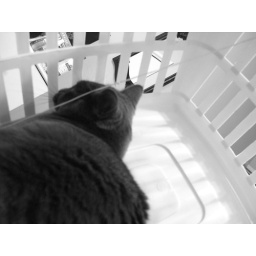
My two cats playing in a laundry basket